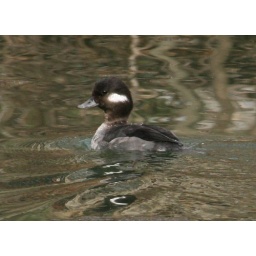
Mrs. Bufflehead Duck blends in with the water except for her streak. She's very charming, for the smallest duck type in Canada.